Luke Chambers

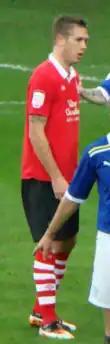
Chambers playing for Nottingham Forest in 2011

Chambers signed for Forest for an undisclosed fee on 30 January 2007, rejoining former Northampton manager Calderwood. His league debut came away against Bradford City. In his first season, he was mainly used as a substitute. During the 2007–08 season, Chambers was played regularly at right-back as part of a Forest defence that kept a record 24 clean sheets, eventually earning them promotion to the Championship. He scored eight goals in total, six of them in the league.